Architecture of Gujarat

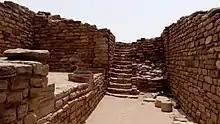
Dholavira, a site from the Indus Valley Civilization.

Gujarat has a large number of archaeological sites associated with the Indus Valley Civilization. The Indus Valley sites in Gujarat include Dholvaira, and Lothal architecture.